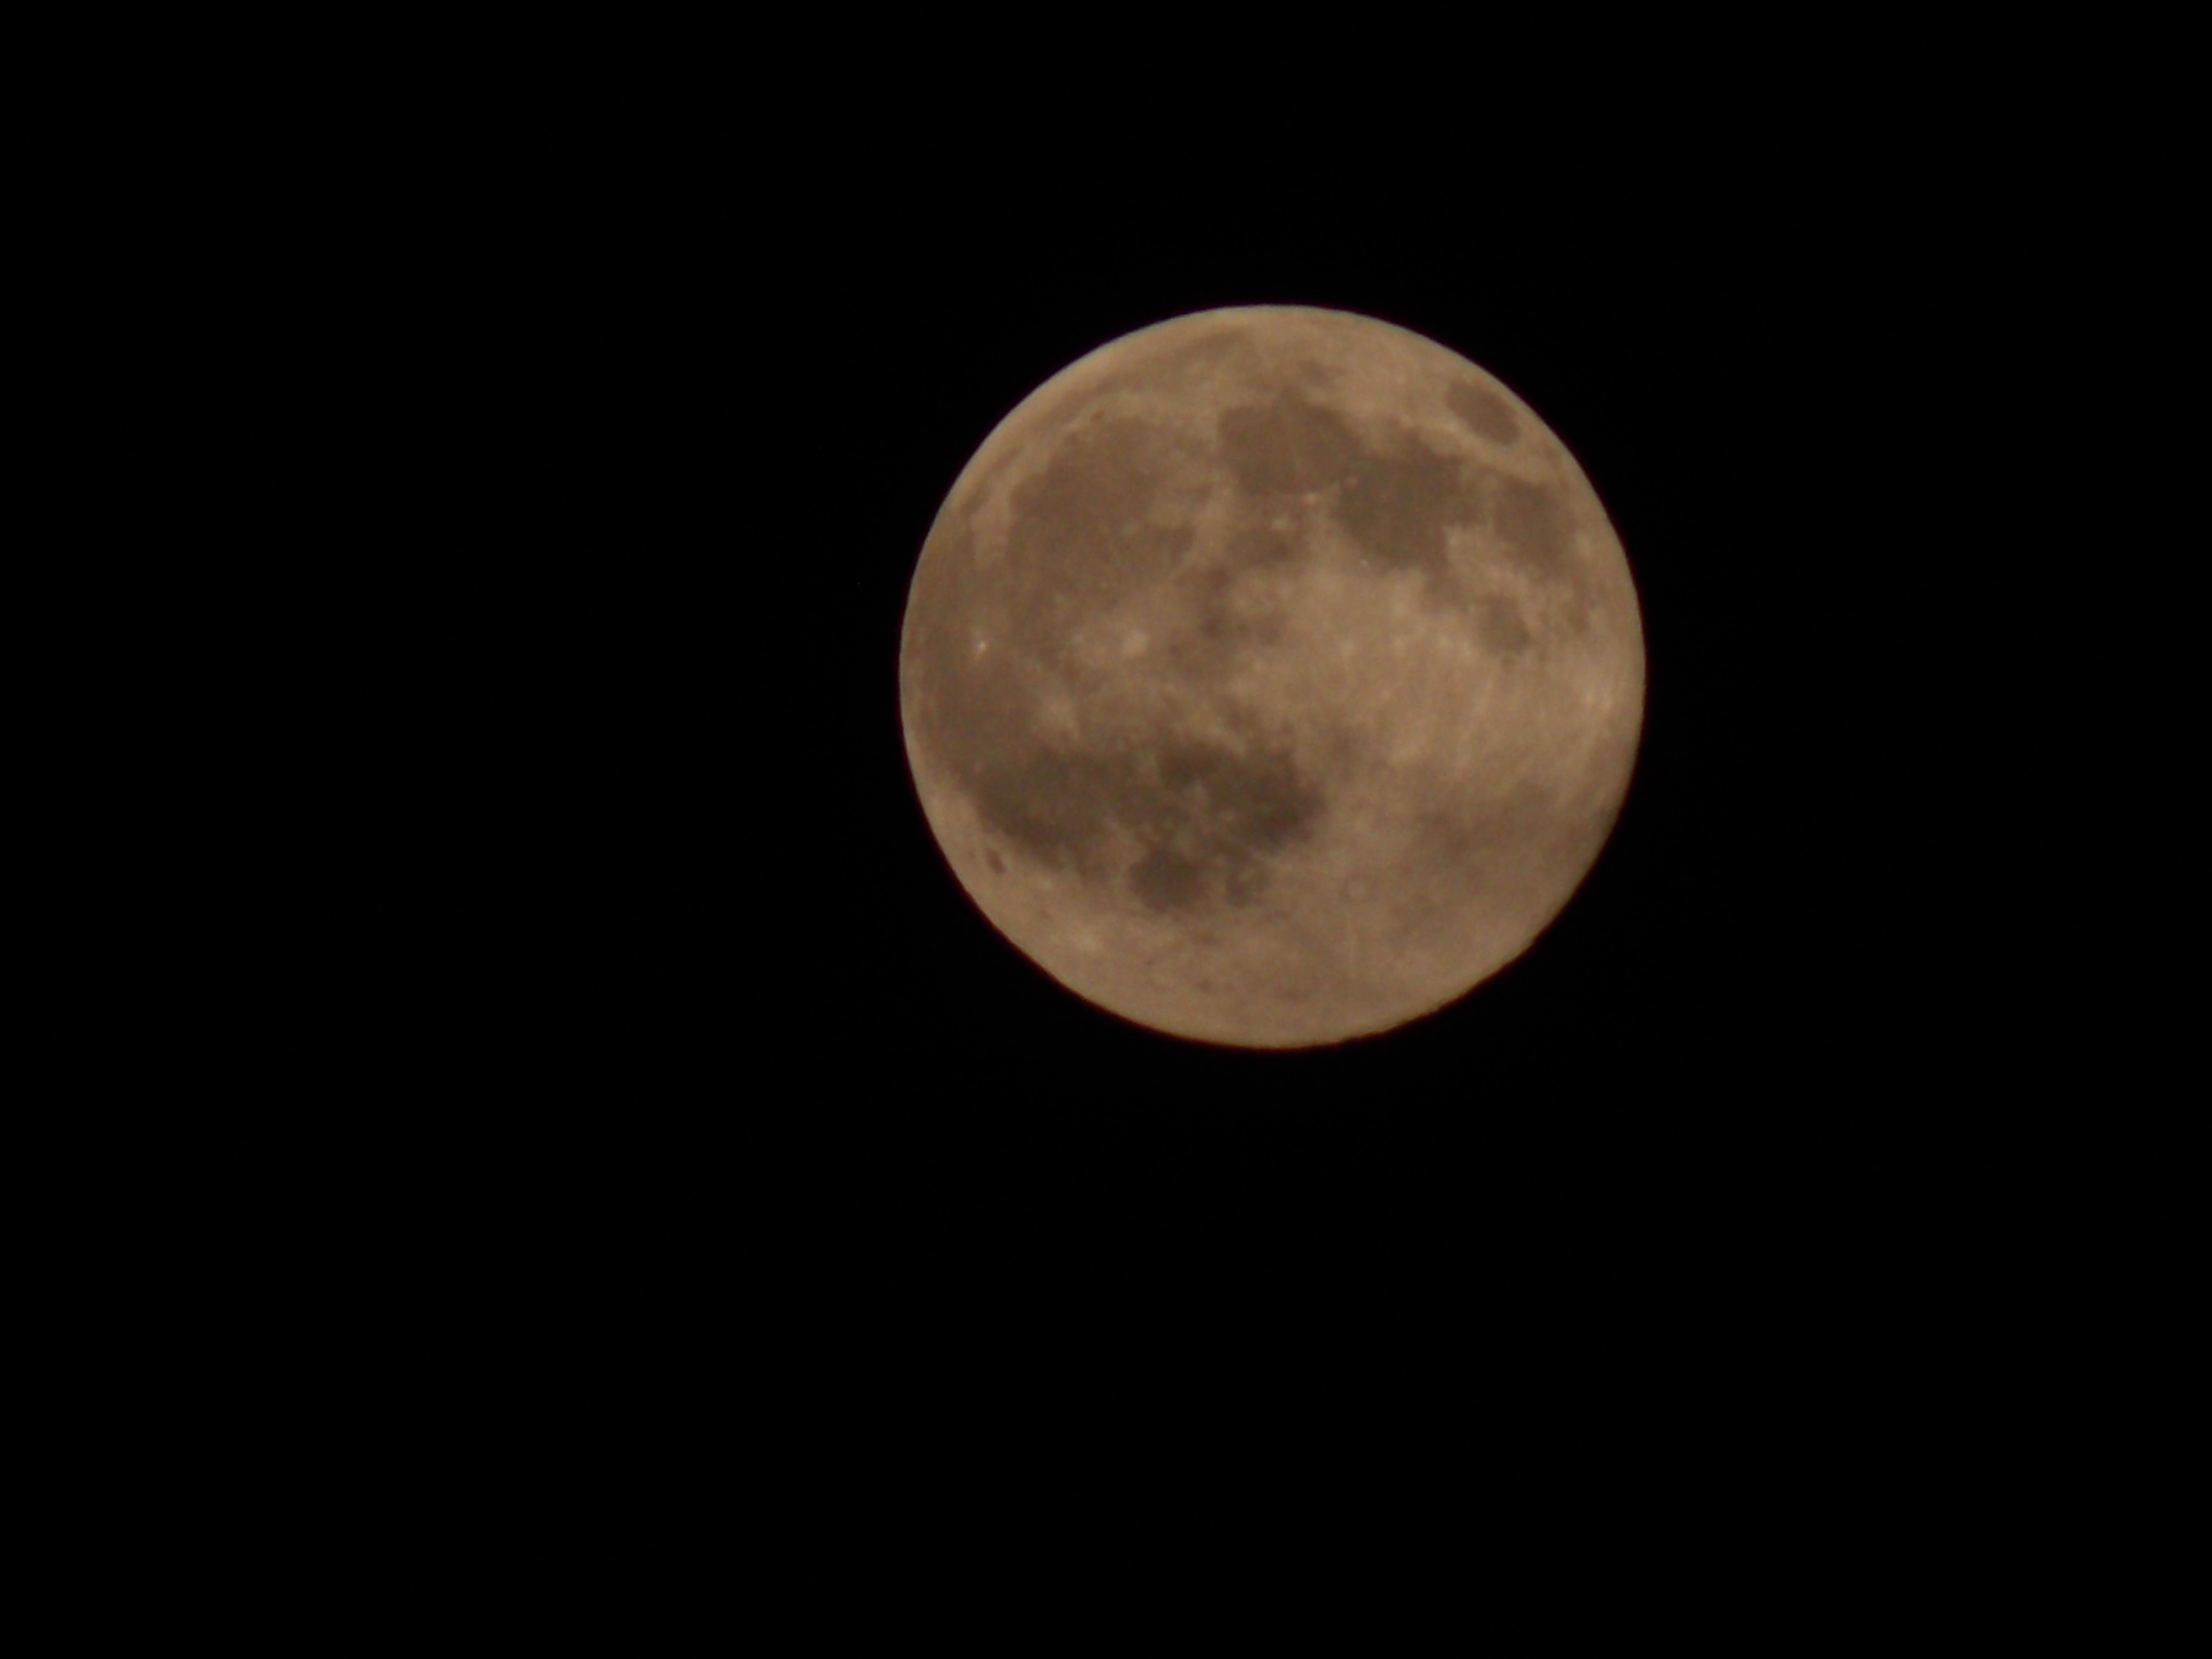
sky, night, atmosphere, moon, full moon, circle, event, astronomical object, celestial event